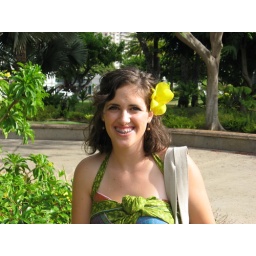
pretty girl with a flower in her hair